Triple cream

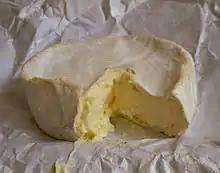
Brillat-Savarin triple cream cheese

Triple-cream cheese or fromage triple-crème is cow's-milk cheese which contains more than 75% fat in its dry matter. Triple cream cheeses taste rich and creamy.